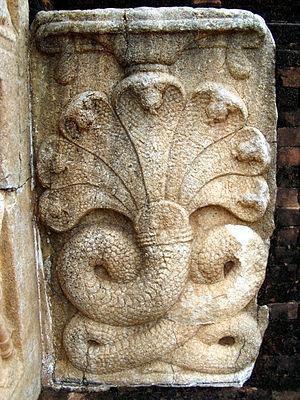
Le Jetavanaramaya est un stûpa du Sri Lanka situé dans les ruines du complexe du Jetavanavihara, dans l'ancienne capitale Anuradhapura. Sa construction a été débutée par le roi Mahasena après la destruction du Mahavihara et terminée par son fils Maghavanna I. Il abriterait la relique d'une partie d'une ceinture ou d'une courroie nouée par le Bouddha.